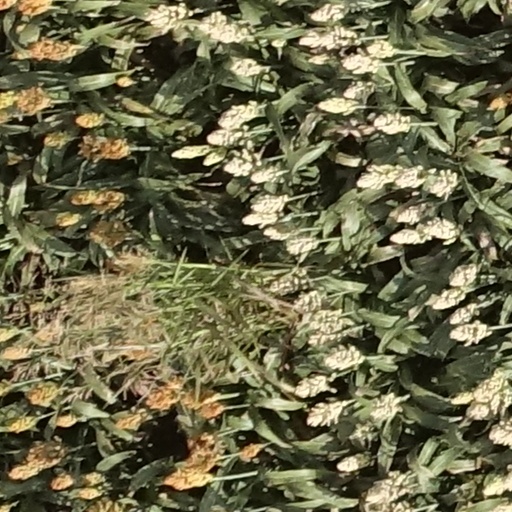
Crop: sorghum